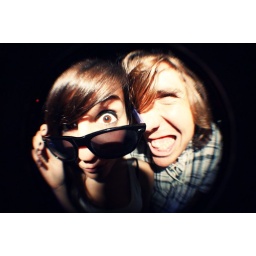
+1 in comments. sometimes being a brown eyed girl is cool.